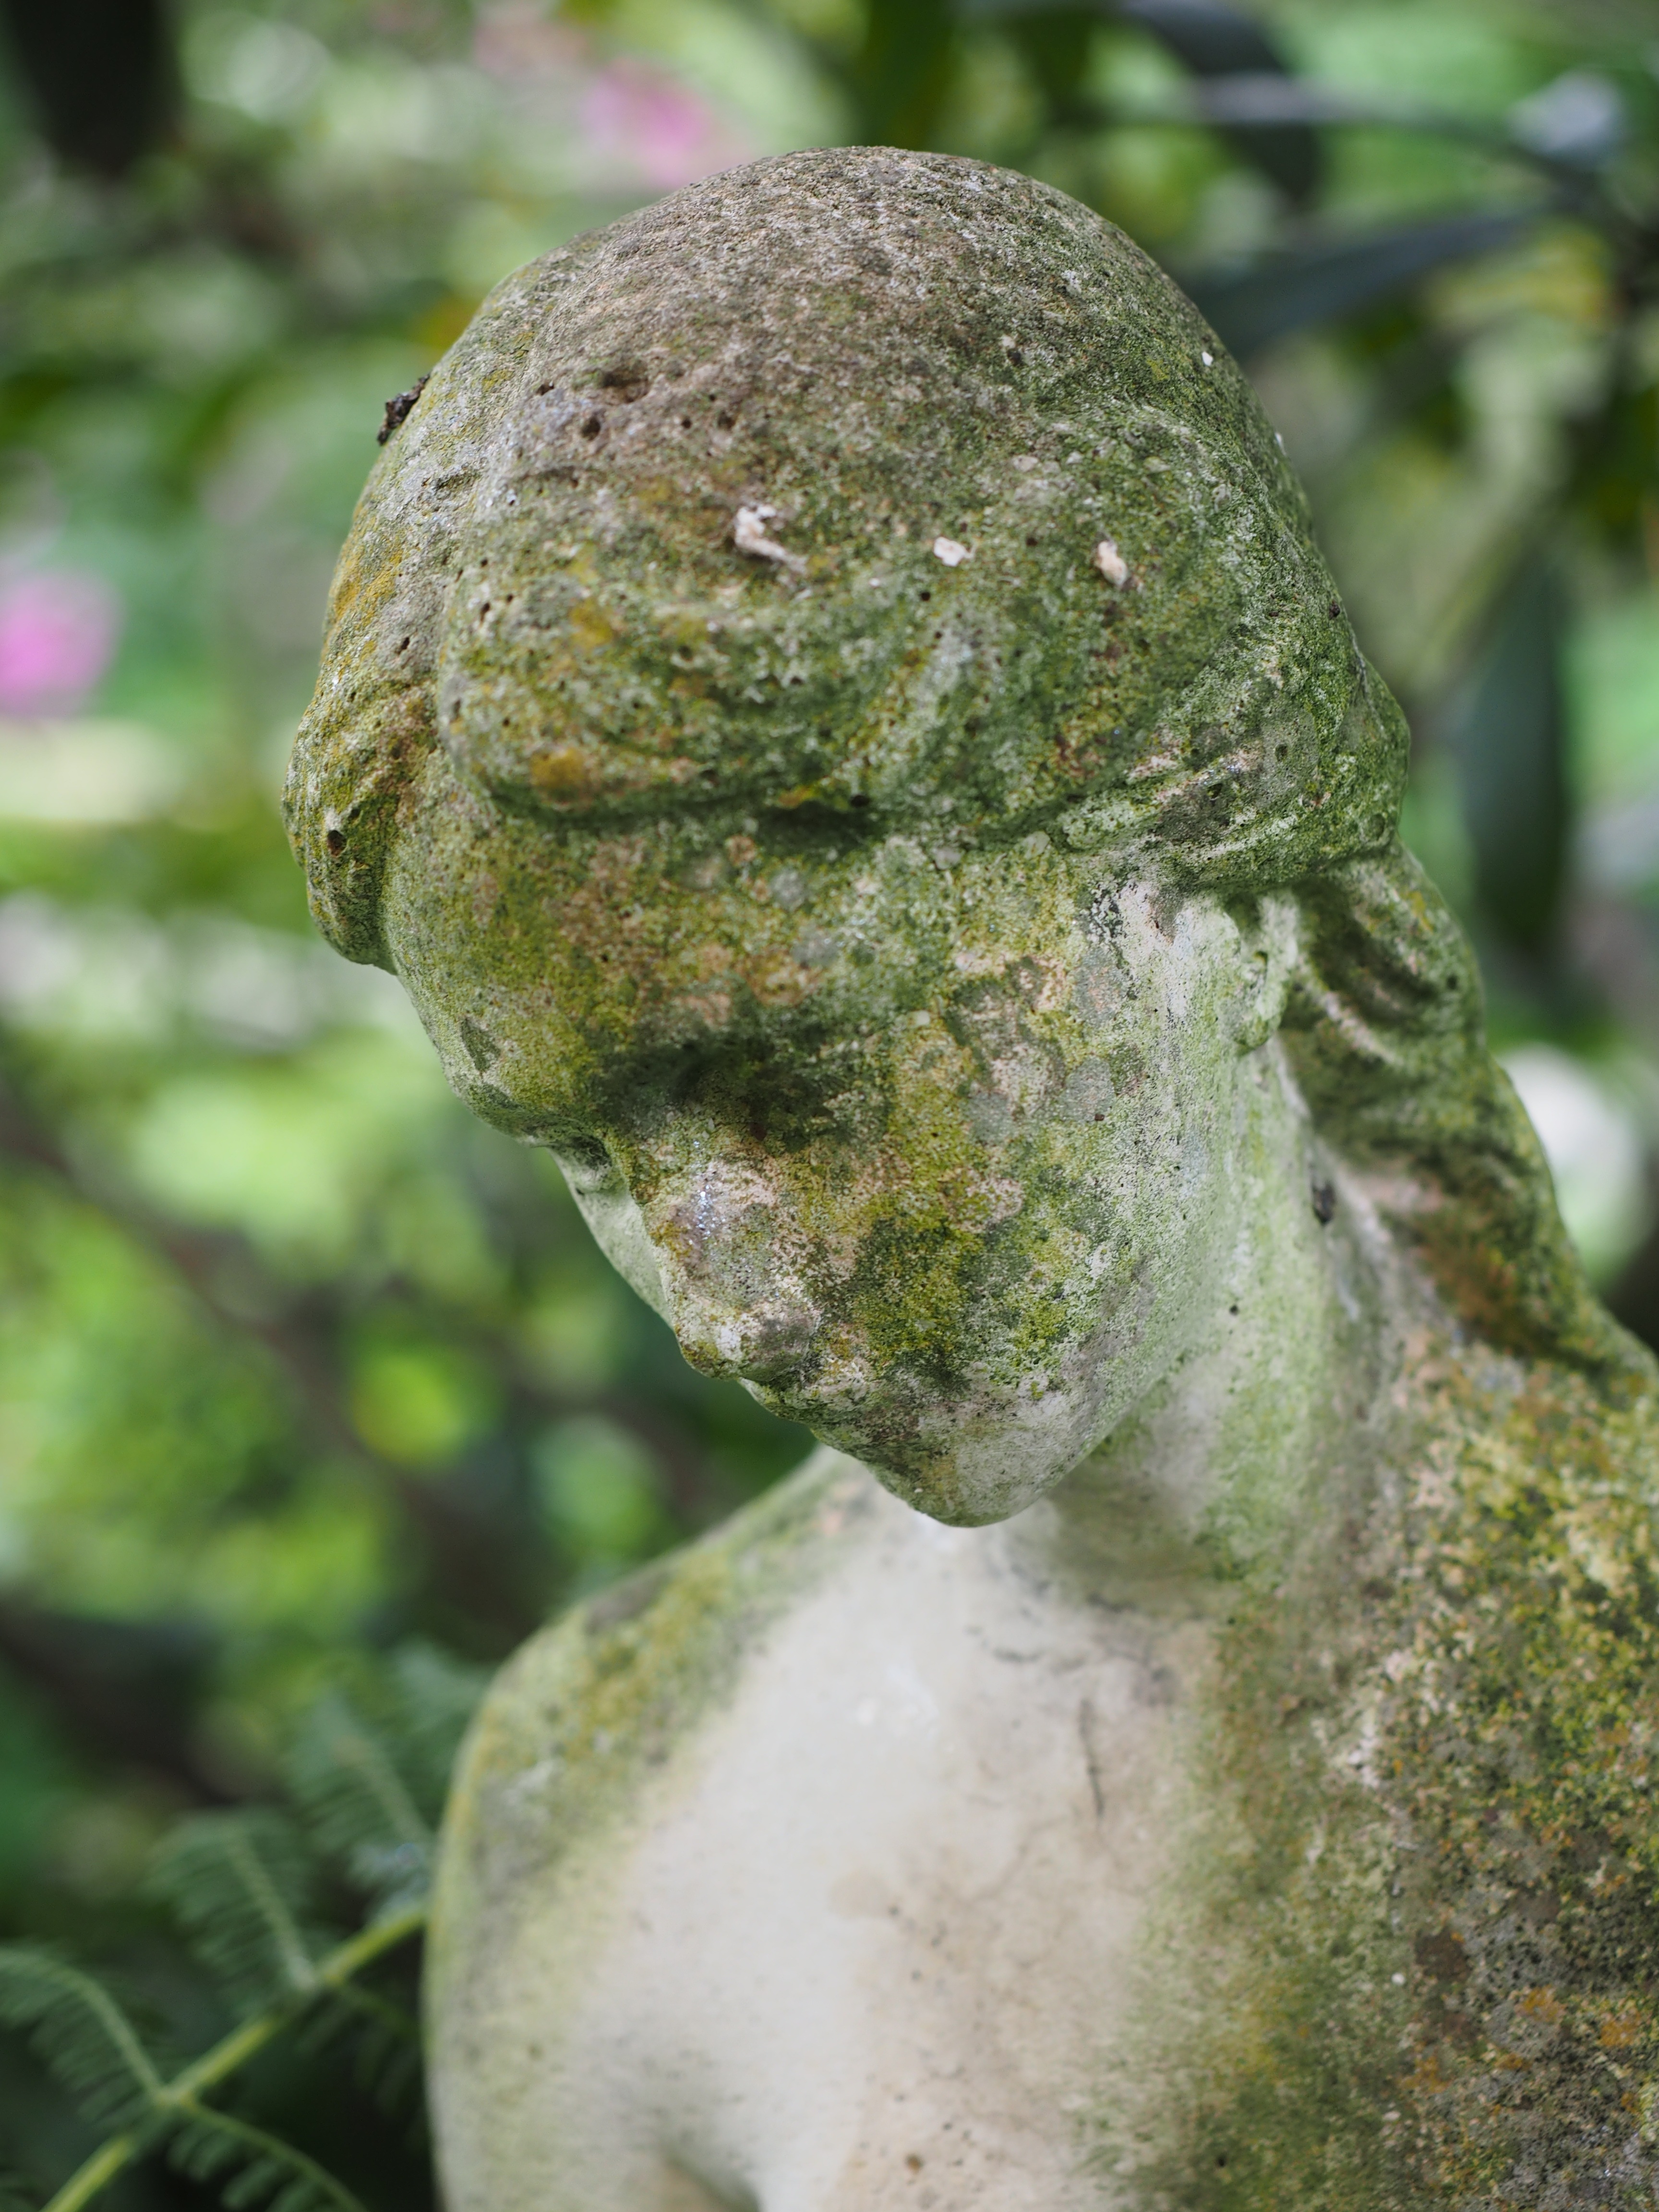
rock, plant, girl, woman, leaf, flower, trunk, stone, monument, wildlife, statue, decoration, green, botany, garden, flora, fauna, deco, close up, face, sculpture, figure, head, woodland, haunting, stone figure, macro photography, gartendeko, garden decoration